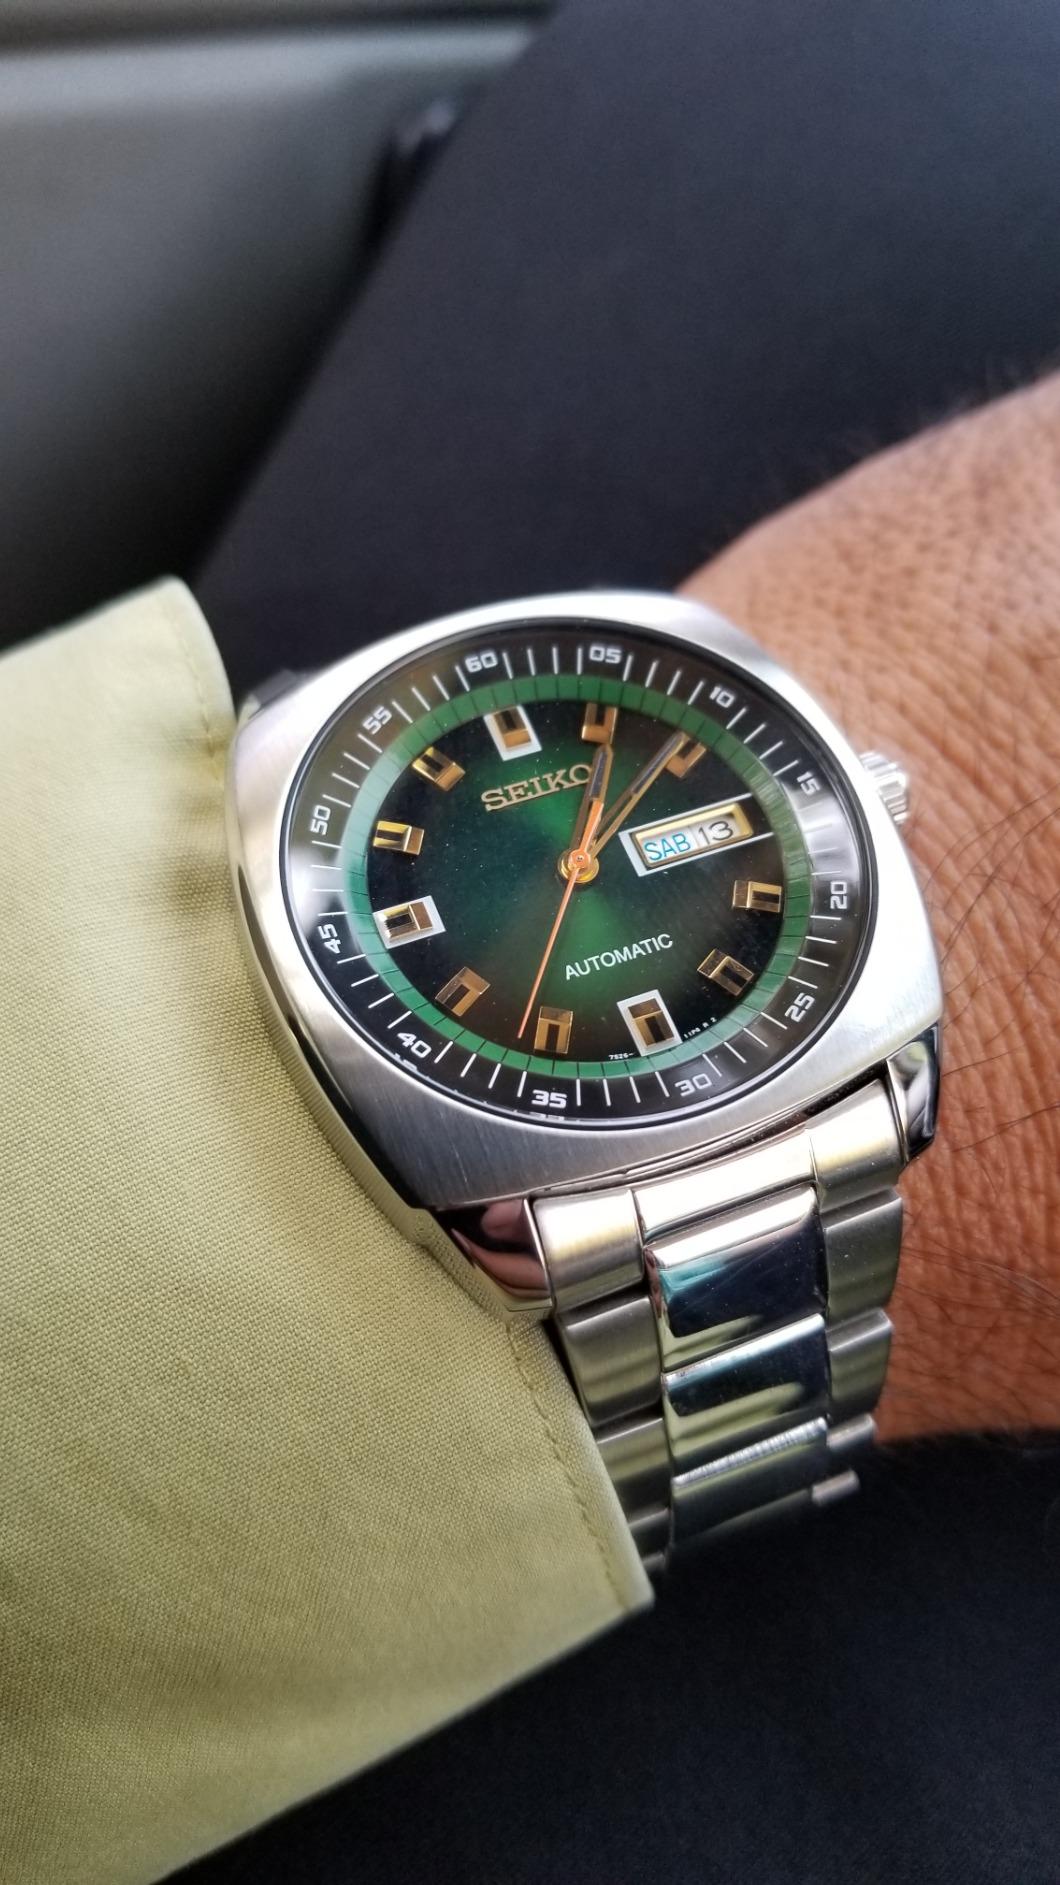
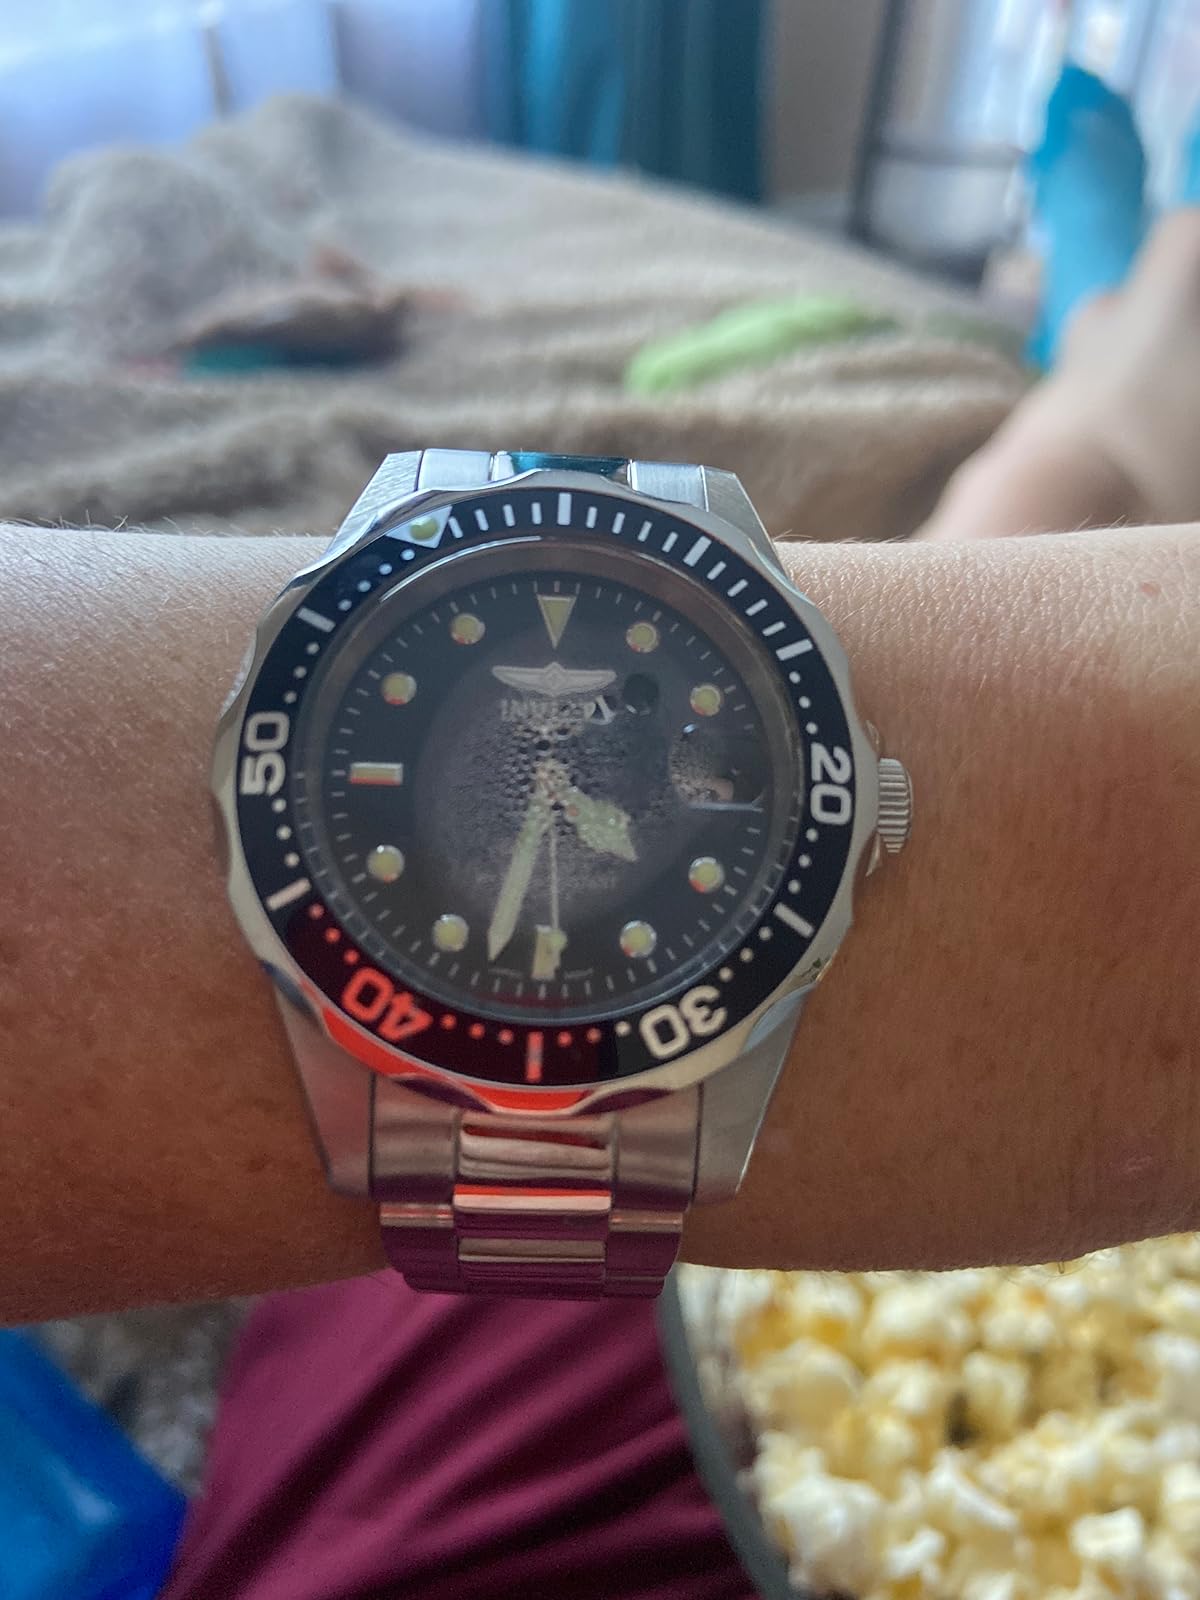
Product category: accessories_watch
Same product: no